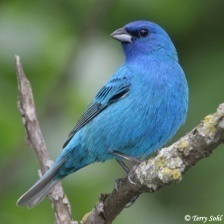
Species: INDIGO BUNTING
Scientific name: PASSERINA CYANEA
ImageNet parent category: indigo_bunting